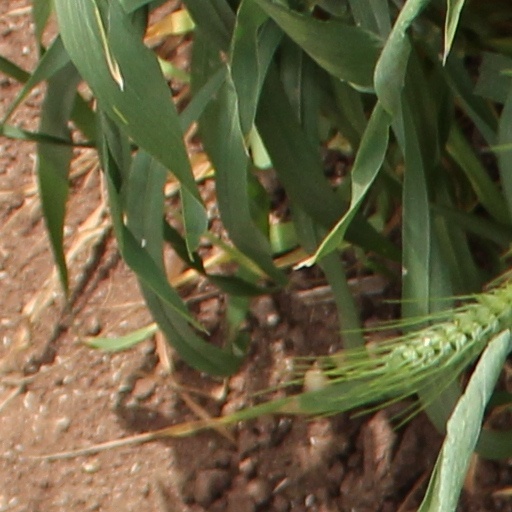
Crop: wheat